Massachusetts Route 8A

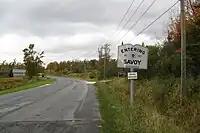
Northbound entering Savoy

8A-L begins at the junction of Route 8 and Route 9 in Dalton. For its first , Routes 8A & 9 are concurrent, leading into the town of Windsor. There, Route 8A turns northward, passing through part of the Windsor State Forest, before entering the town of Savoy. There, the route turns eastward, becoming concurrent with Route 116. It passes through the town center before crossing into Hampshire County and the town of Plainfield.